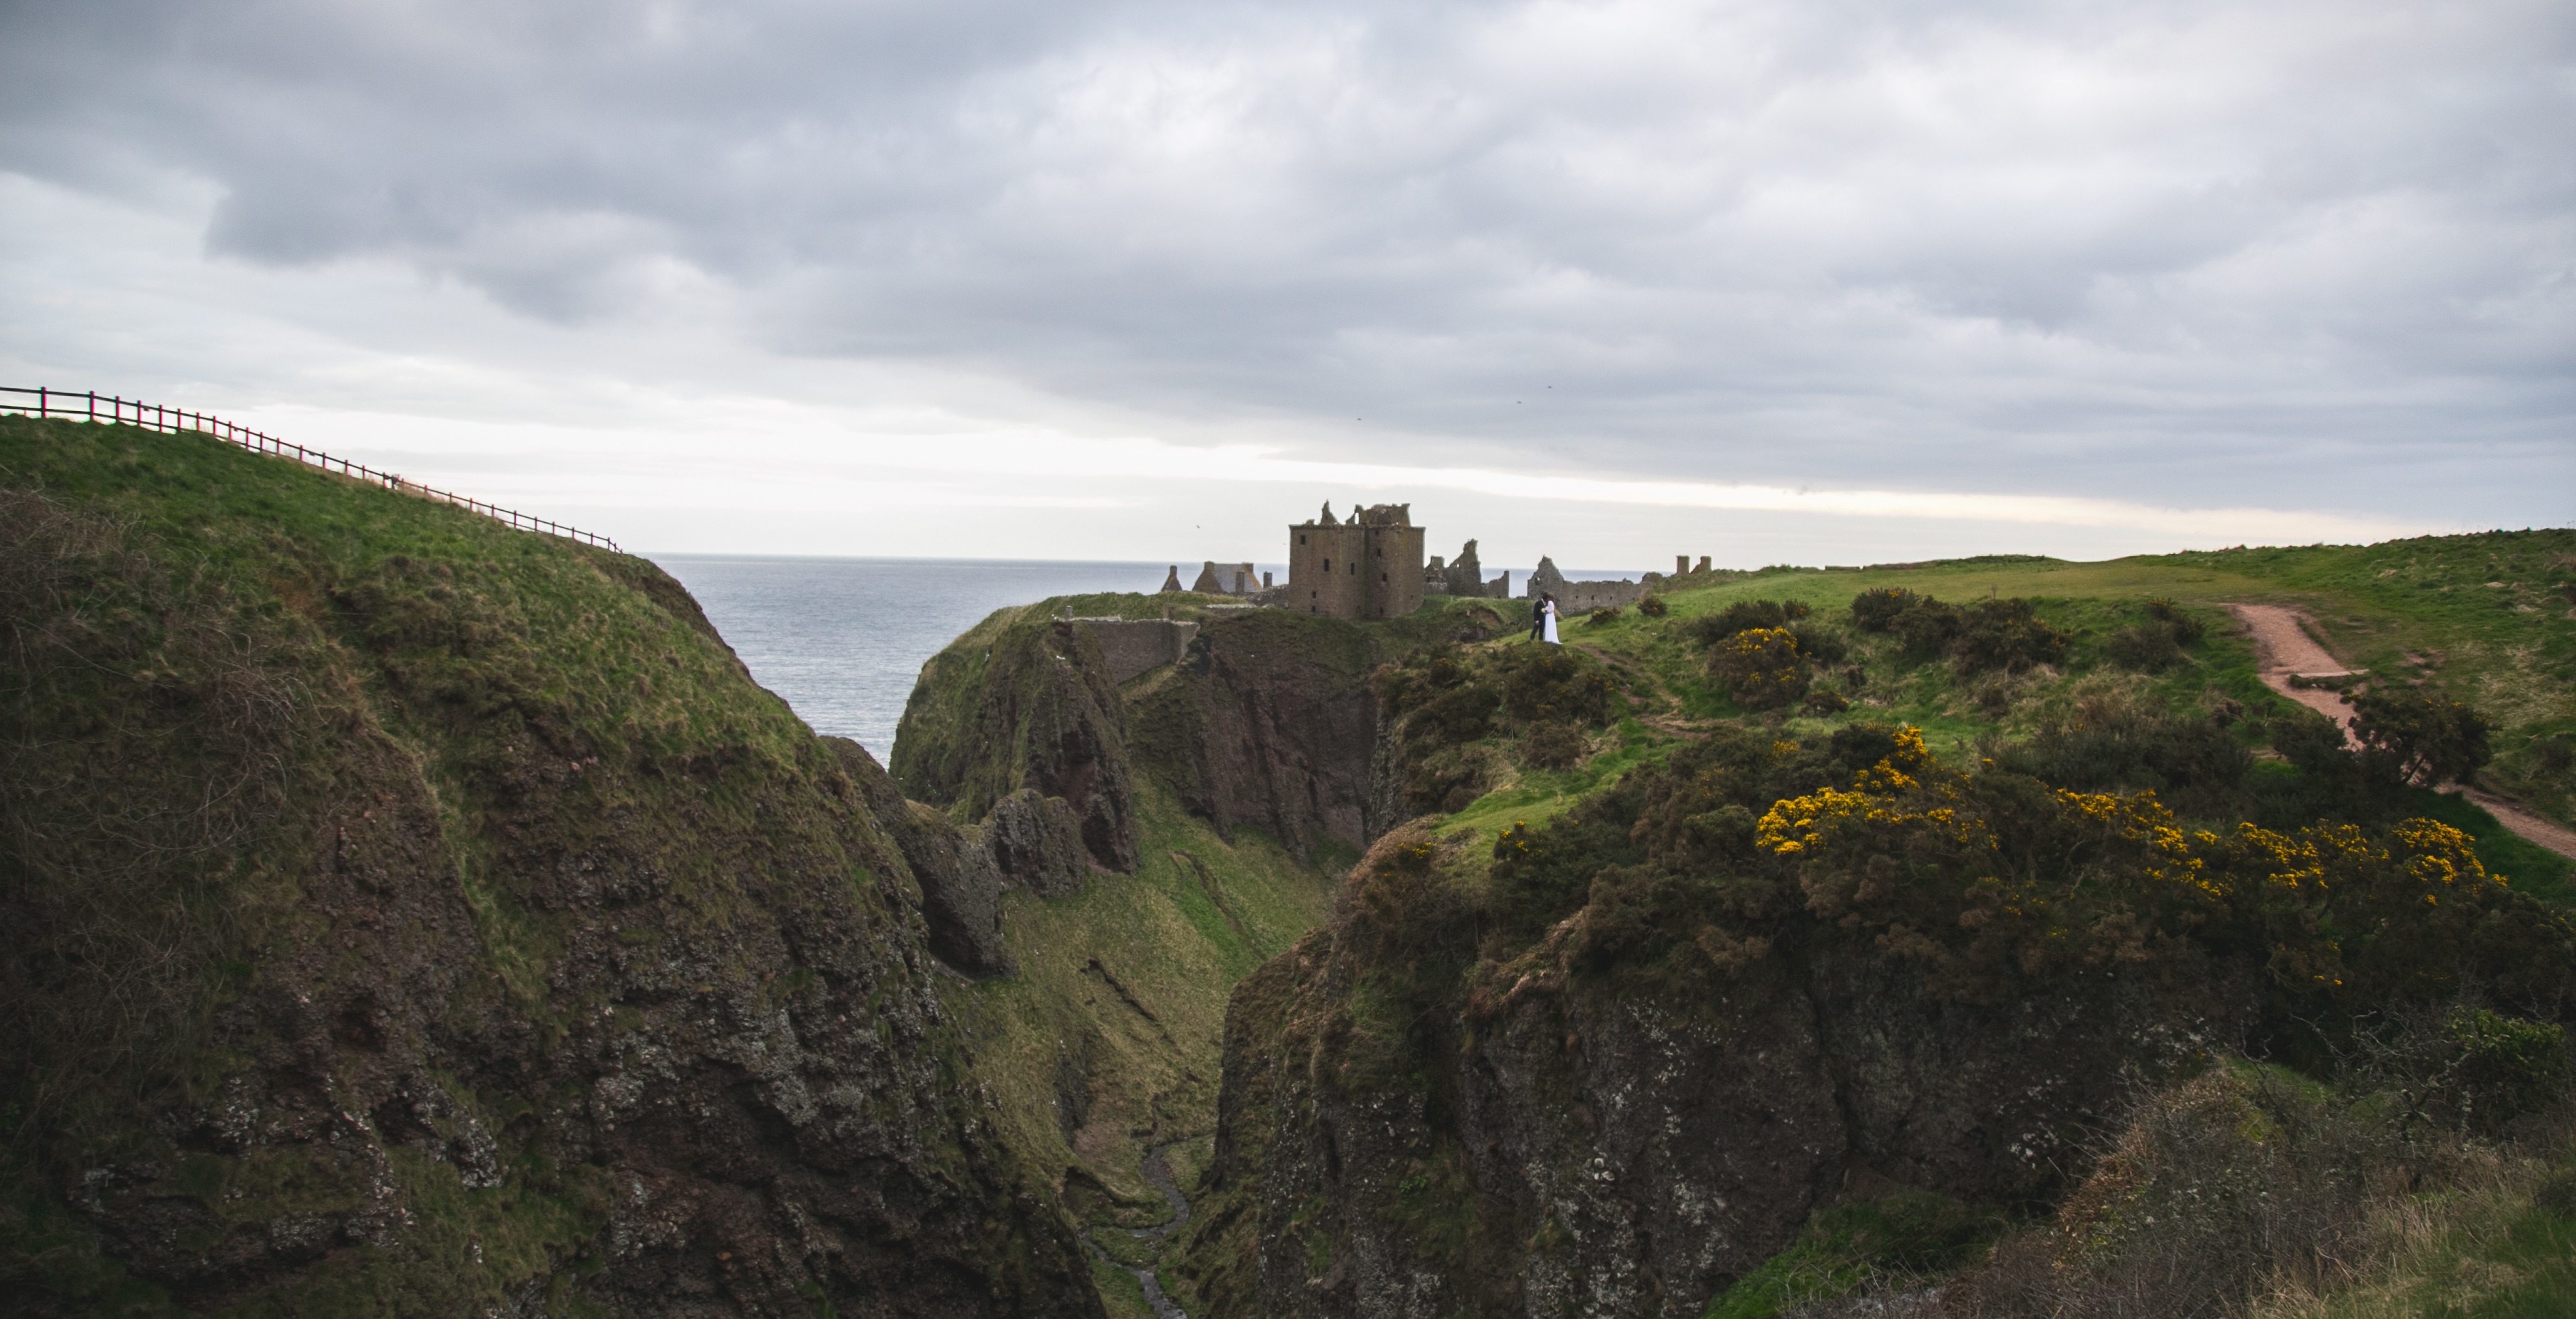
landscape, sea, coast, rock, ocean, mountain, cloud, hill, adventure, mountain range, cliff, bay, terrain, ridge, geology, cape, landform, geographical feature